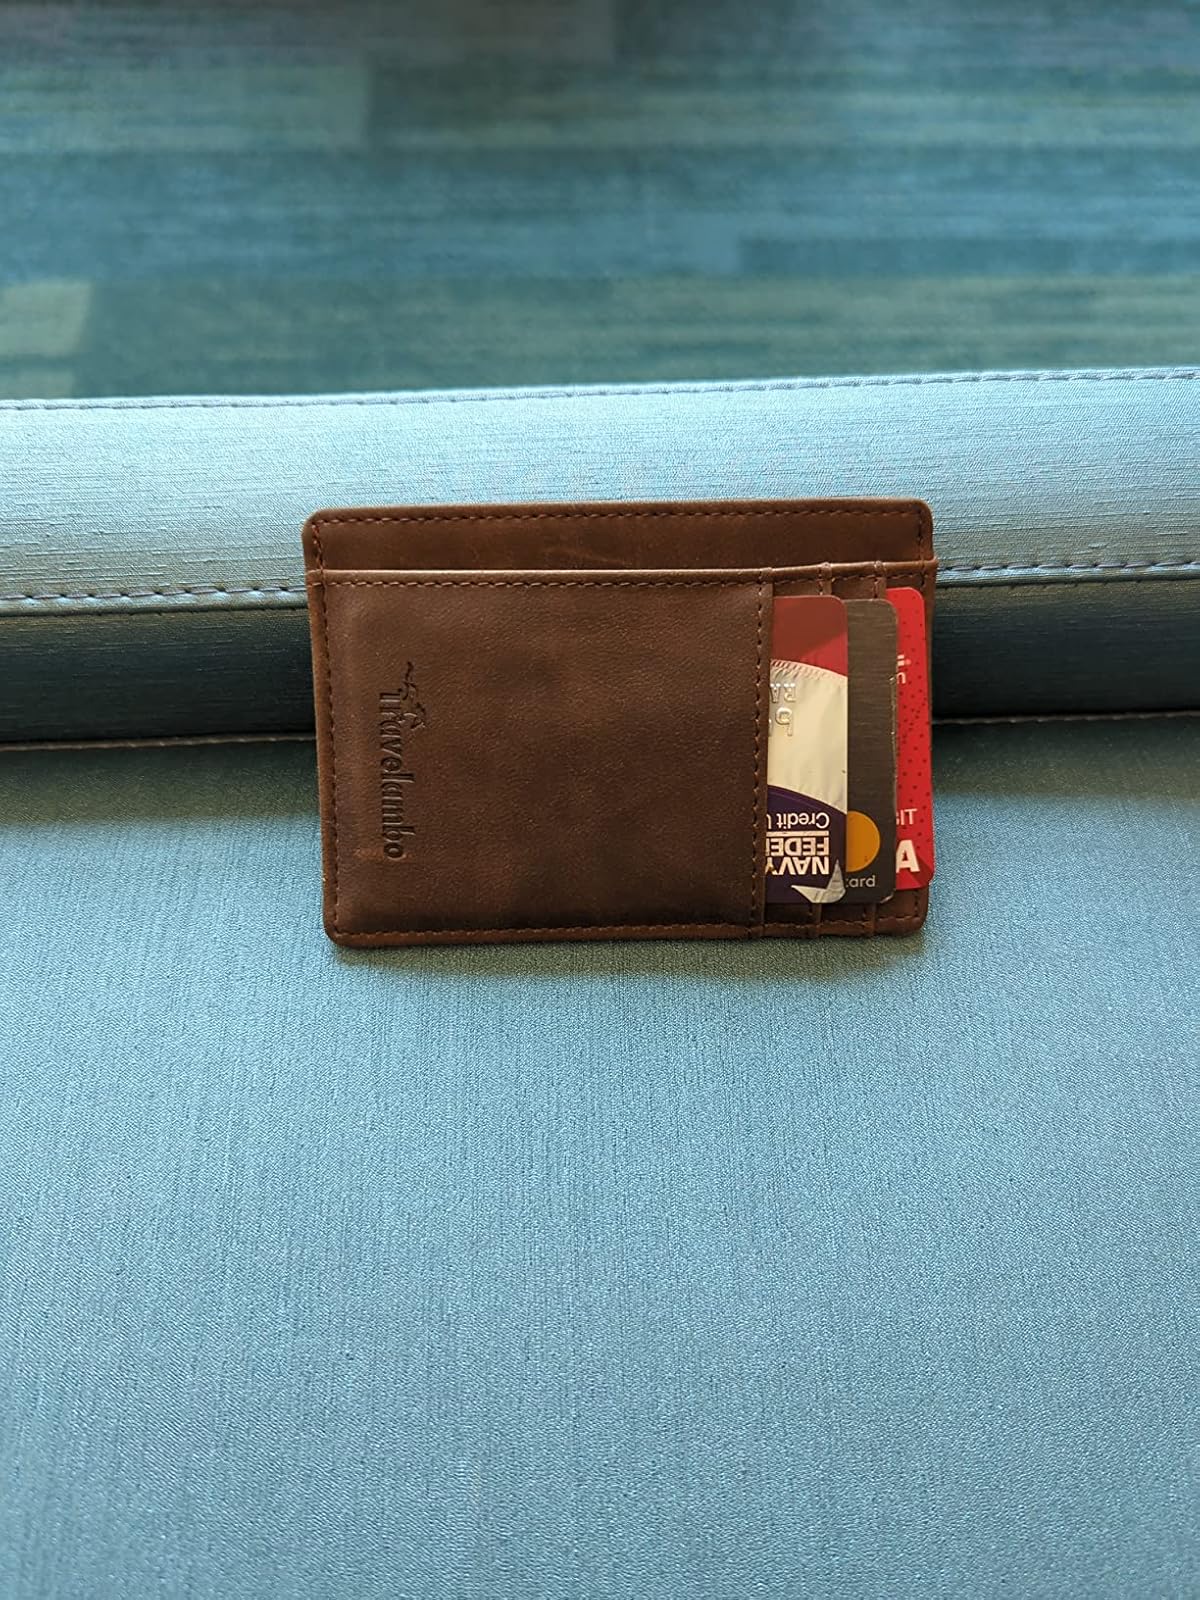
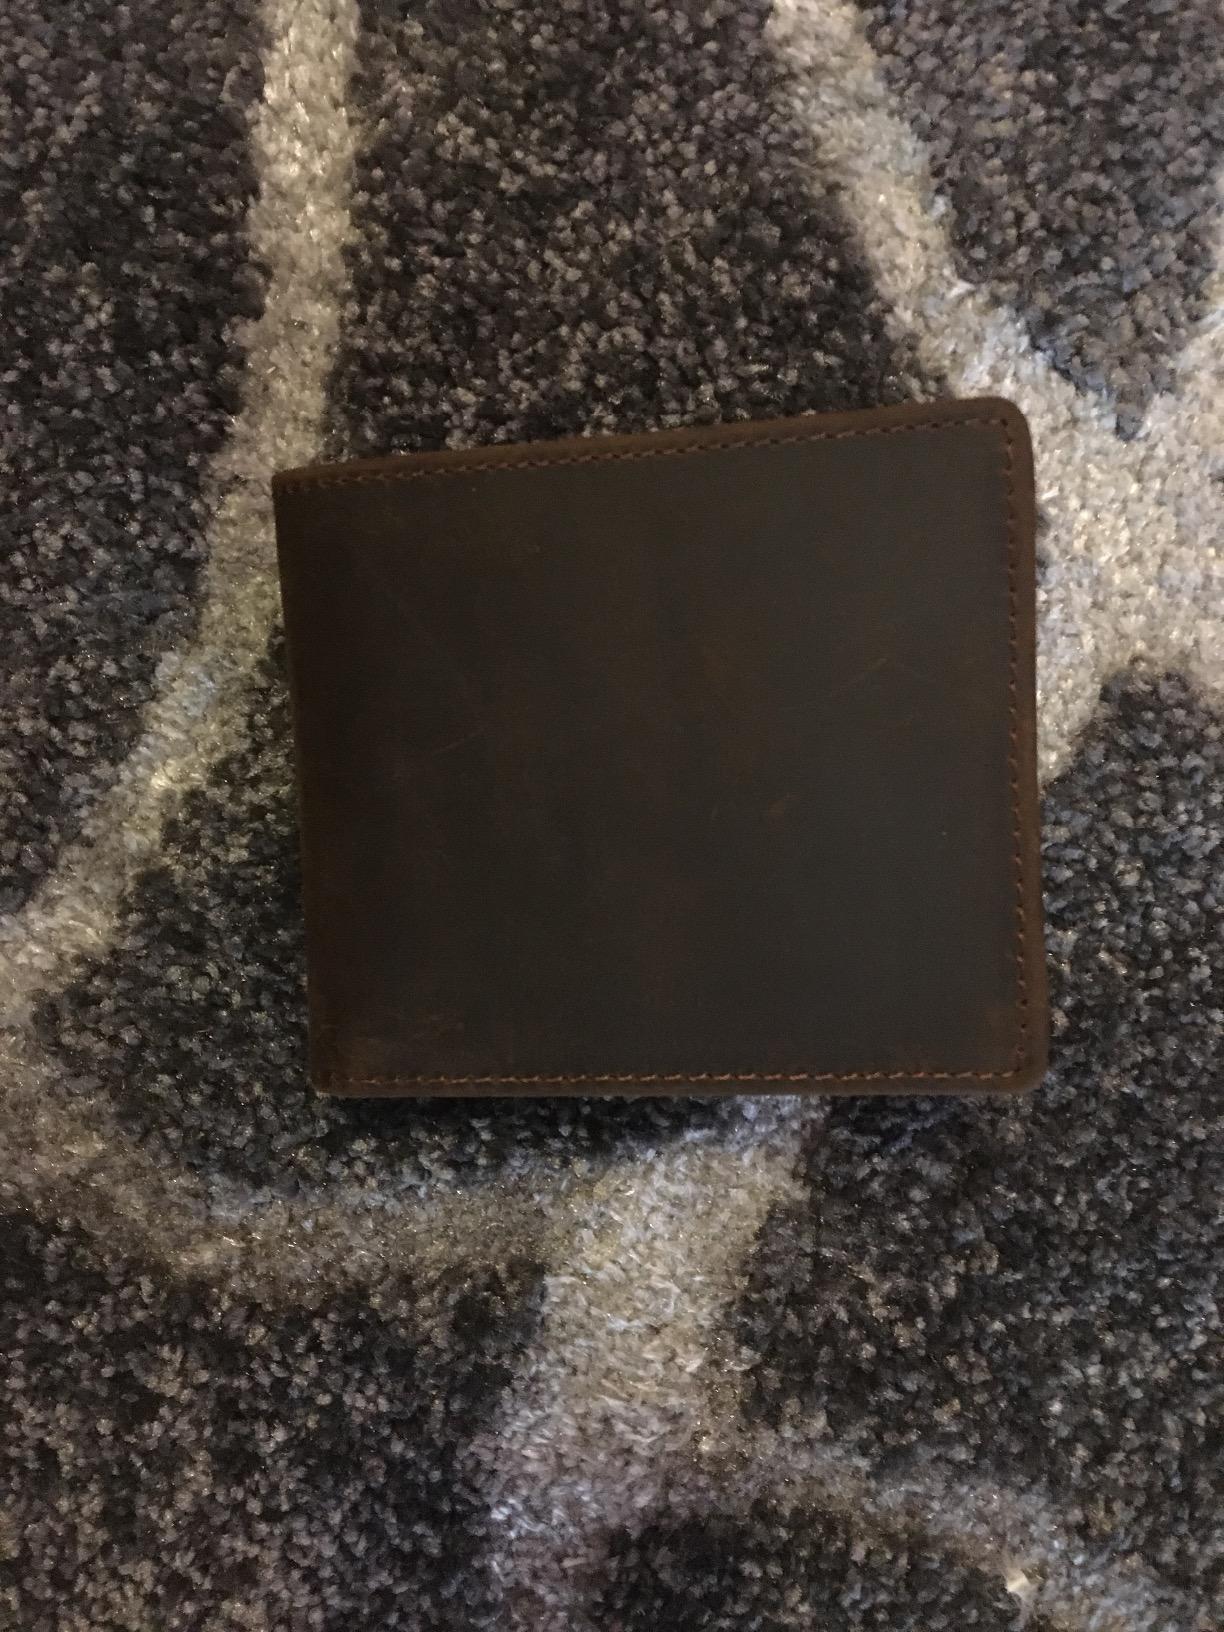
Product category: accessories_wallet
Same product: no